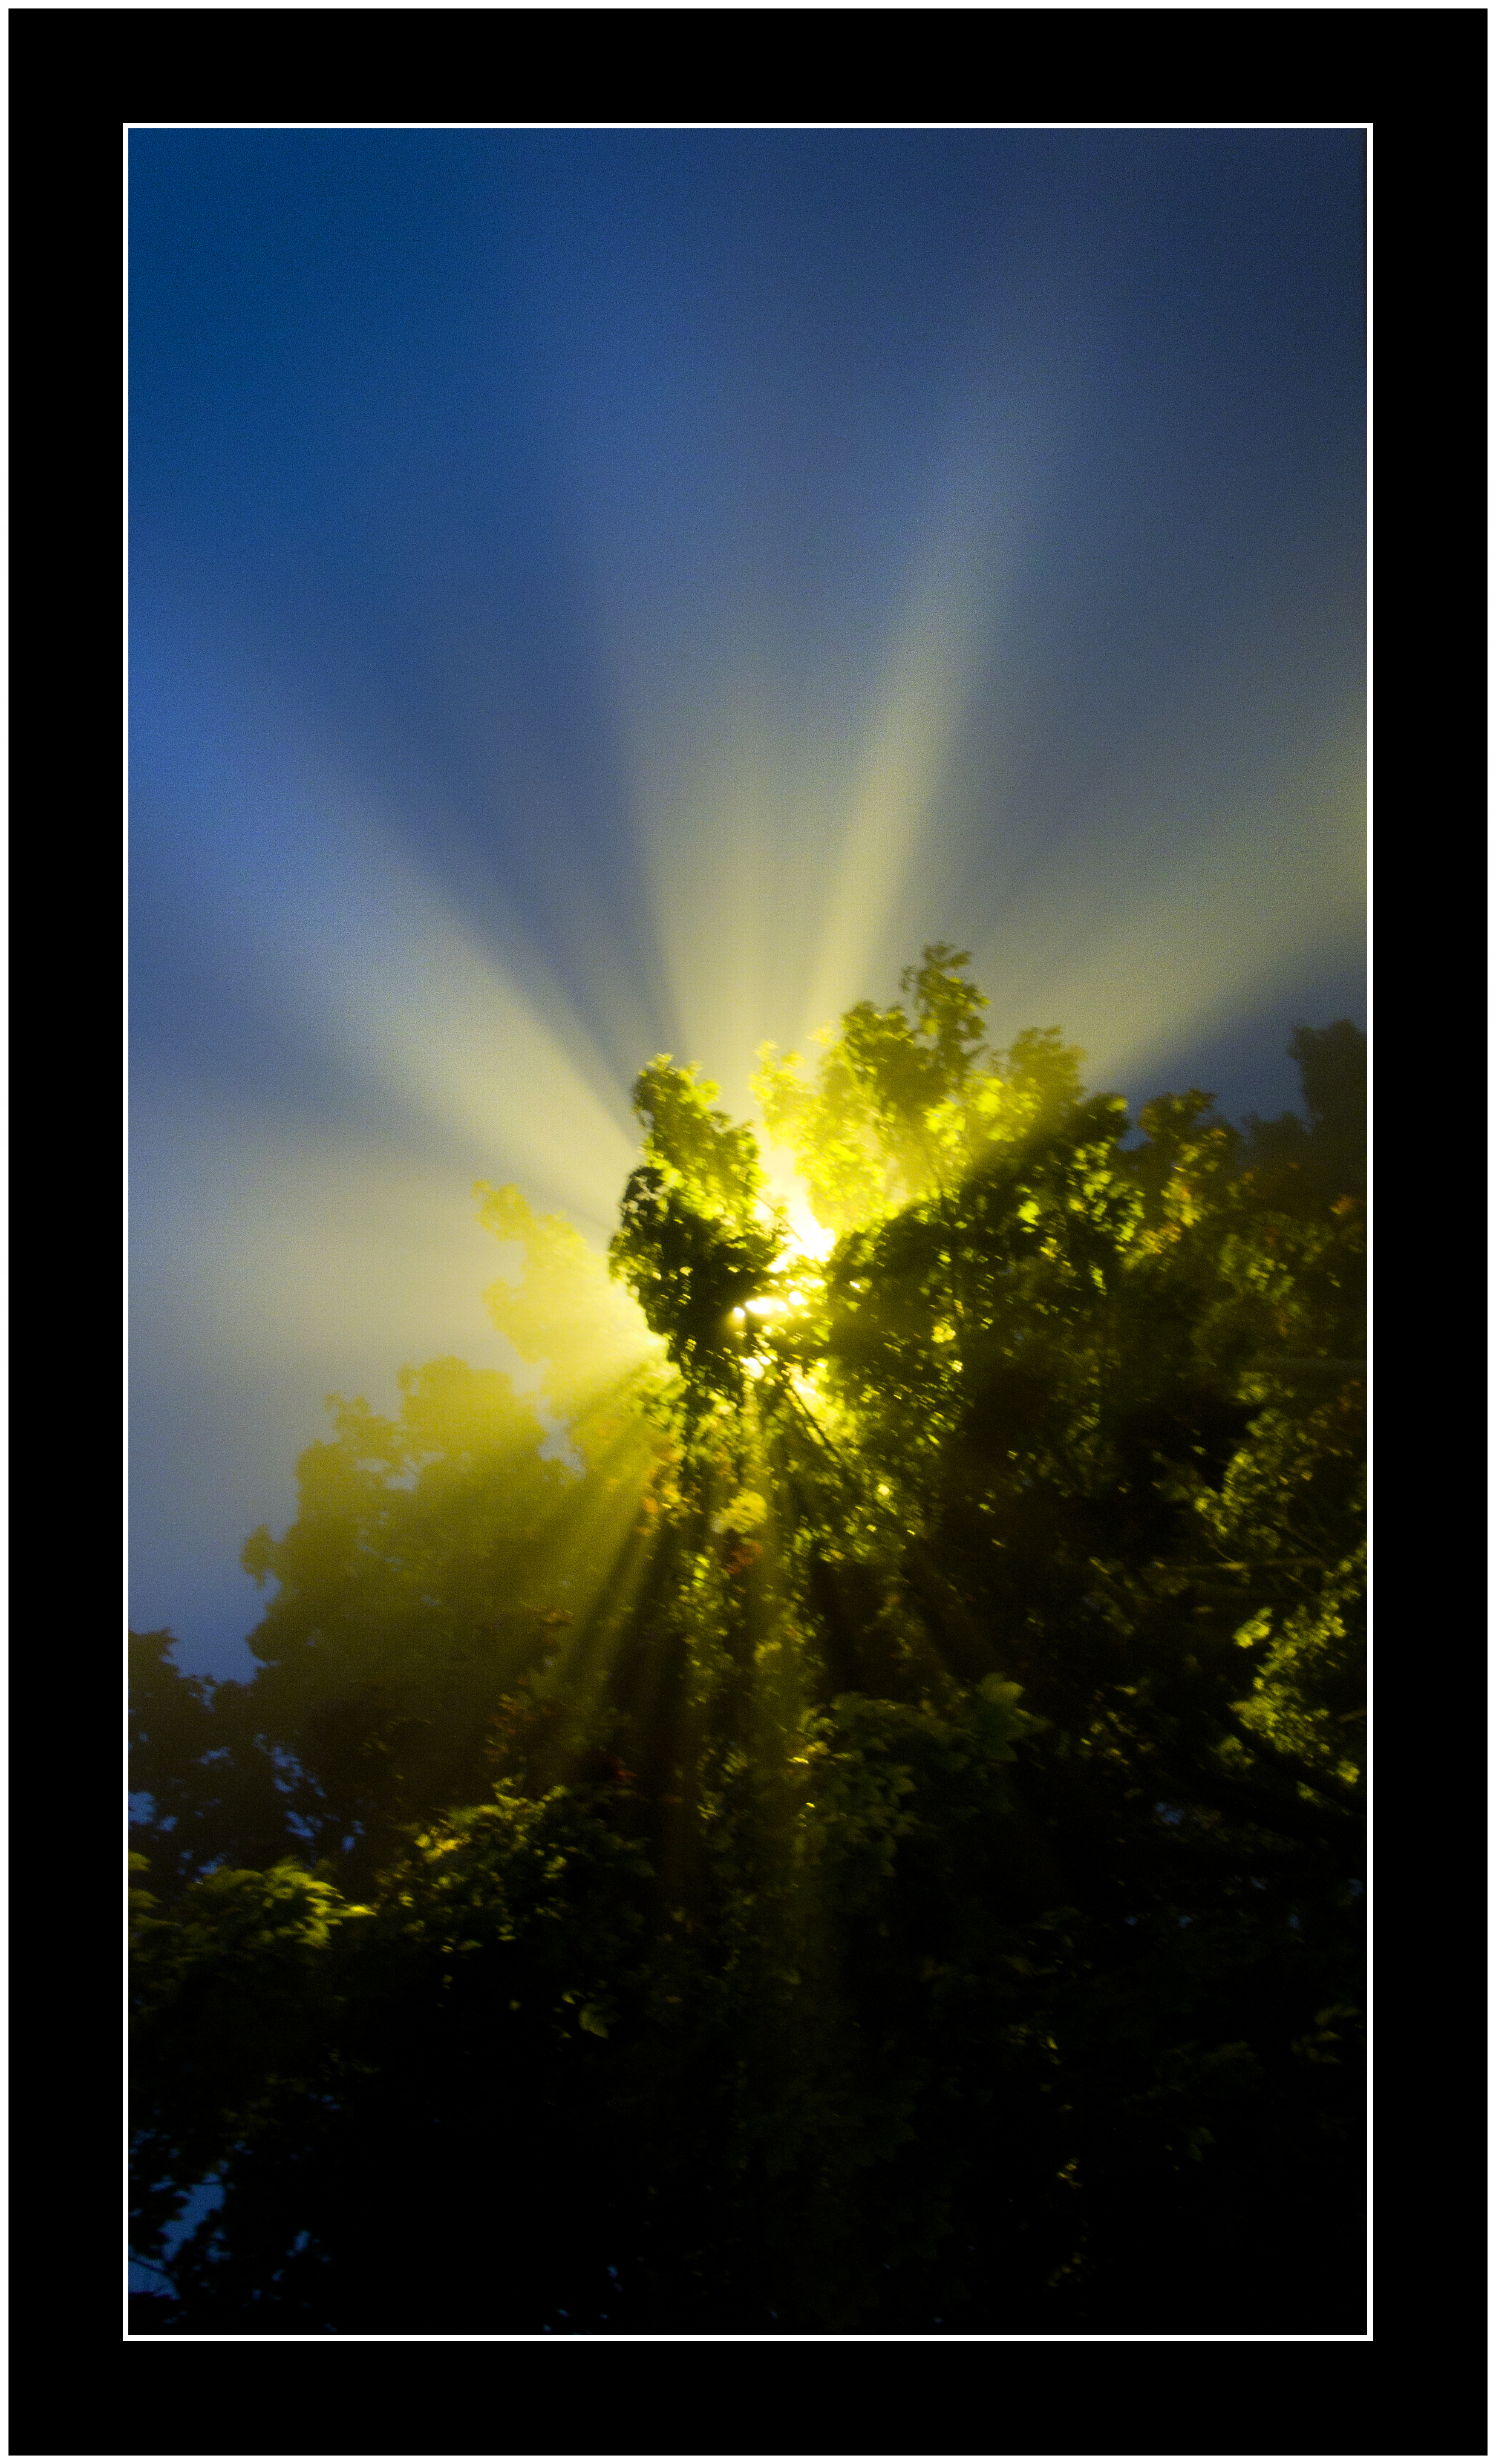
tree, nature, grass, light, cloud, sky, sun, street, sunlight, morning, atmosphere, dark, foliage, reflection, blue, yellow, streetlight, leaves, misty, sunrays, early, lightrays, screenshot, astronomical object, computer wallpaper